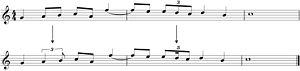
L'agogique désigne les légères modifications de rythme ou de tempo dans l'interprétation d'un morceau de musique de manière transitoire, en opposition à une exécution exacte et mécanique.